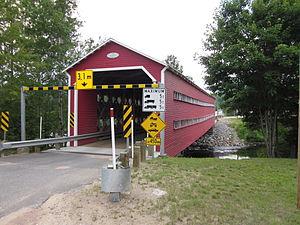
Pont Ducharme vue du côte Est.
Le gabarit, en architecture, désigne la taille et la forme générale que peut prendre un bâtiment en fonction des règlements d'urbanisme. Le gabarit est défini formellement par un graphique qui indique les lignes droites ou courbes dans lesquelles doivent s'inscrire les constructions.
La rivière Bostonnais ou la Bostonnais est un affluent de la rivière Saint-Maurice, coulant au Canada, située au Québec dans la région de la Mauricie, dans l'agglomération de La Tuque.